A Chat by the Fireside

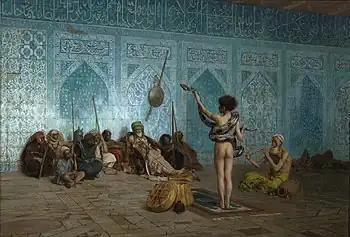
"The Snake Charmer" ("Le Charmeur de Serpent"), painted by Gérôme in 1879. Gérôme uses his depiction of dilapidated tiles to hint at a civilization past its prime. In this earlier painting, Gérôme also depicts the performance of the nude boy charming the snake to comment on the fallen morality of the East as well.

The two men are gathered around a large fireplace. Both the chimney of this fireplace and much of the wall the fireplace is built into are adorned with Iznik fritware tiles. These tiles are decorated with a pattern of flowering vines that is typical of such tiles produced by Iznik potters at the height of production in the 16th Century. The tiling is notably in a state of shabby disrepair. They are worn, stained, and scorched; some are even chipped, revealing the bare stone wall underneath. This is in keeping with the Orientalist theme of depicting the East as being filled with tarnished beauty from a bygone era of civilizational height. This is reminiscent of the tiled wall portrayed in another of Gérôme's works: "The Snake Charmer" from a couple years prior in 1879. Here too, Gérôme creates an image of beauty that is now fading into neglect.